HMS Jersey (1736)

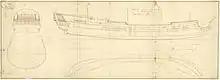
A 1733 ship plan in the Royal Museums Greenwich

"Jersey" was built in 1736 during a time of peace in Britain. Her first battle was in Admiral Edward Vernon's defeated attack on the Spanish port of Cartagena, Colombia, around the beginning of the War of Jenkins' Ear in October 1739. She was badly damaged in battle in June 1745, with her captain's log recording the loss of all sails and: